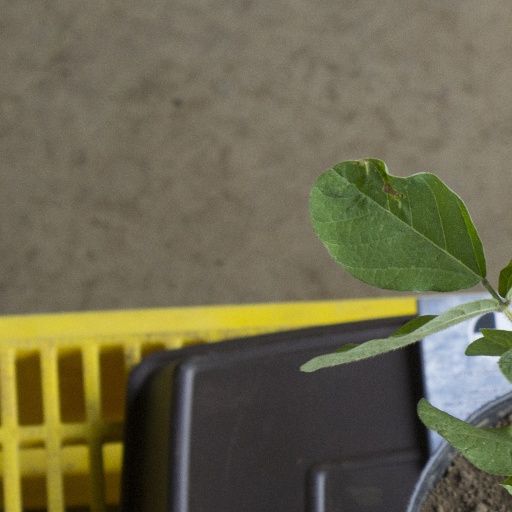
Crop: soybean